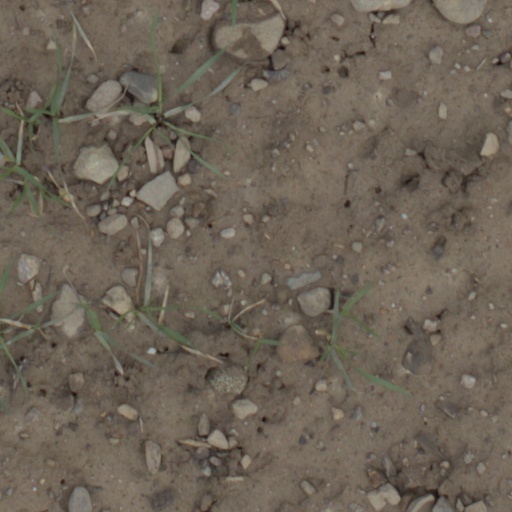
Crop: wheat